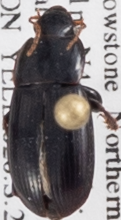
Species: Harpalus opacipennis
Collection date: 2018-06-28
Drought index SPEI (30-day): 0.814
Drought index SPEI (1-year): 2.09
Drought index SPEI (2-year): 1.106